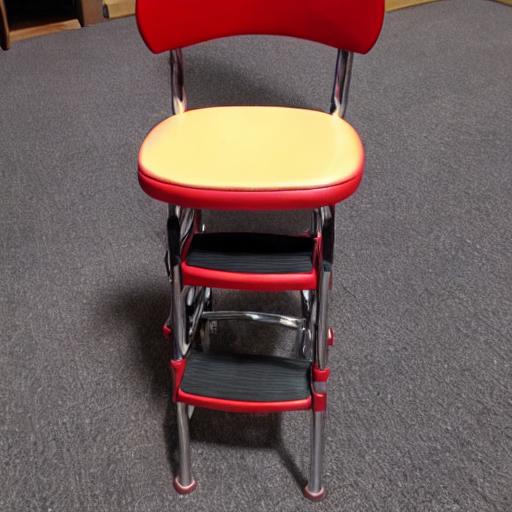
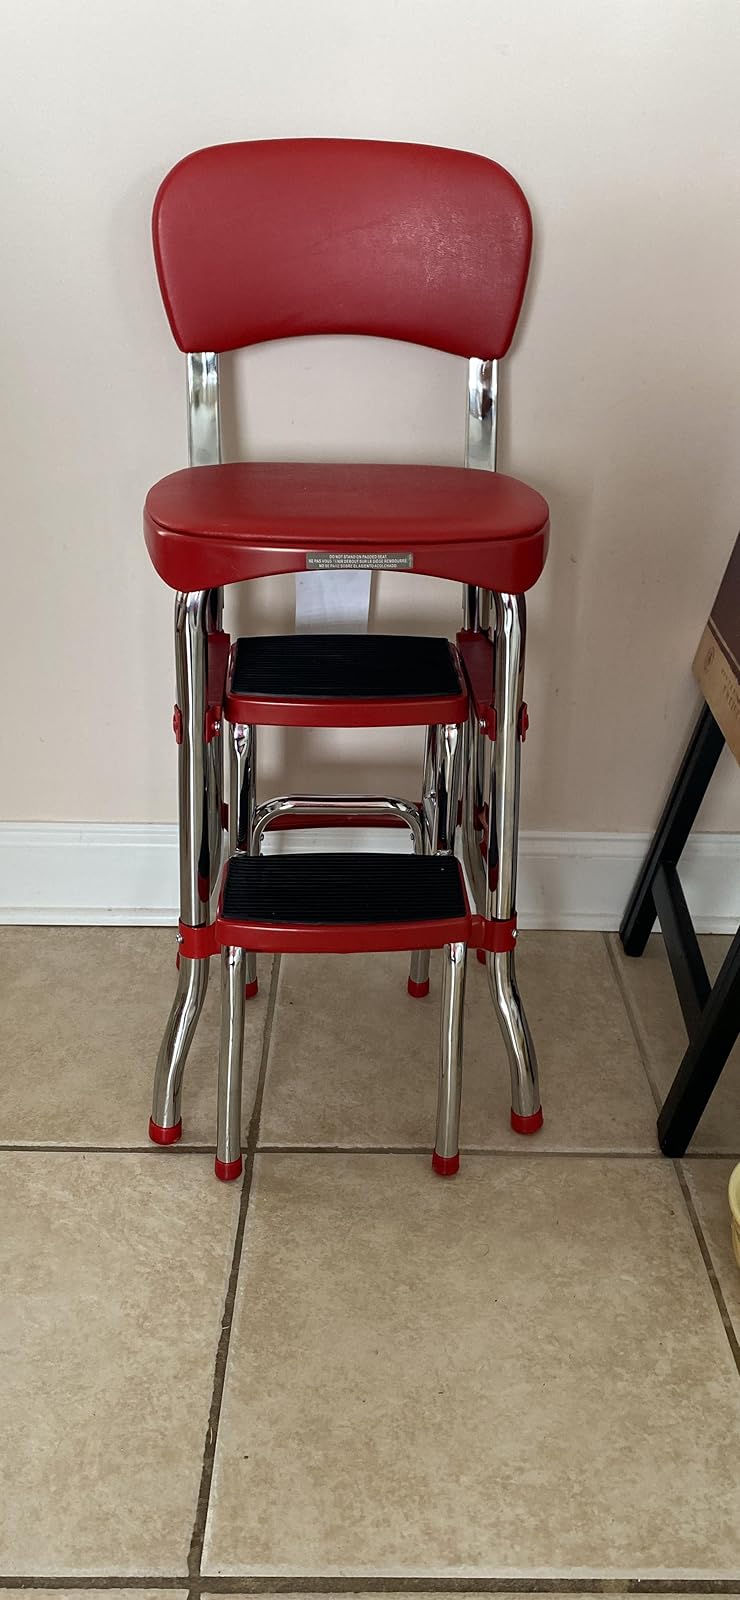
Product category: items_chair
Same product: no